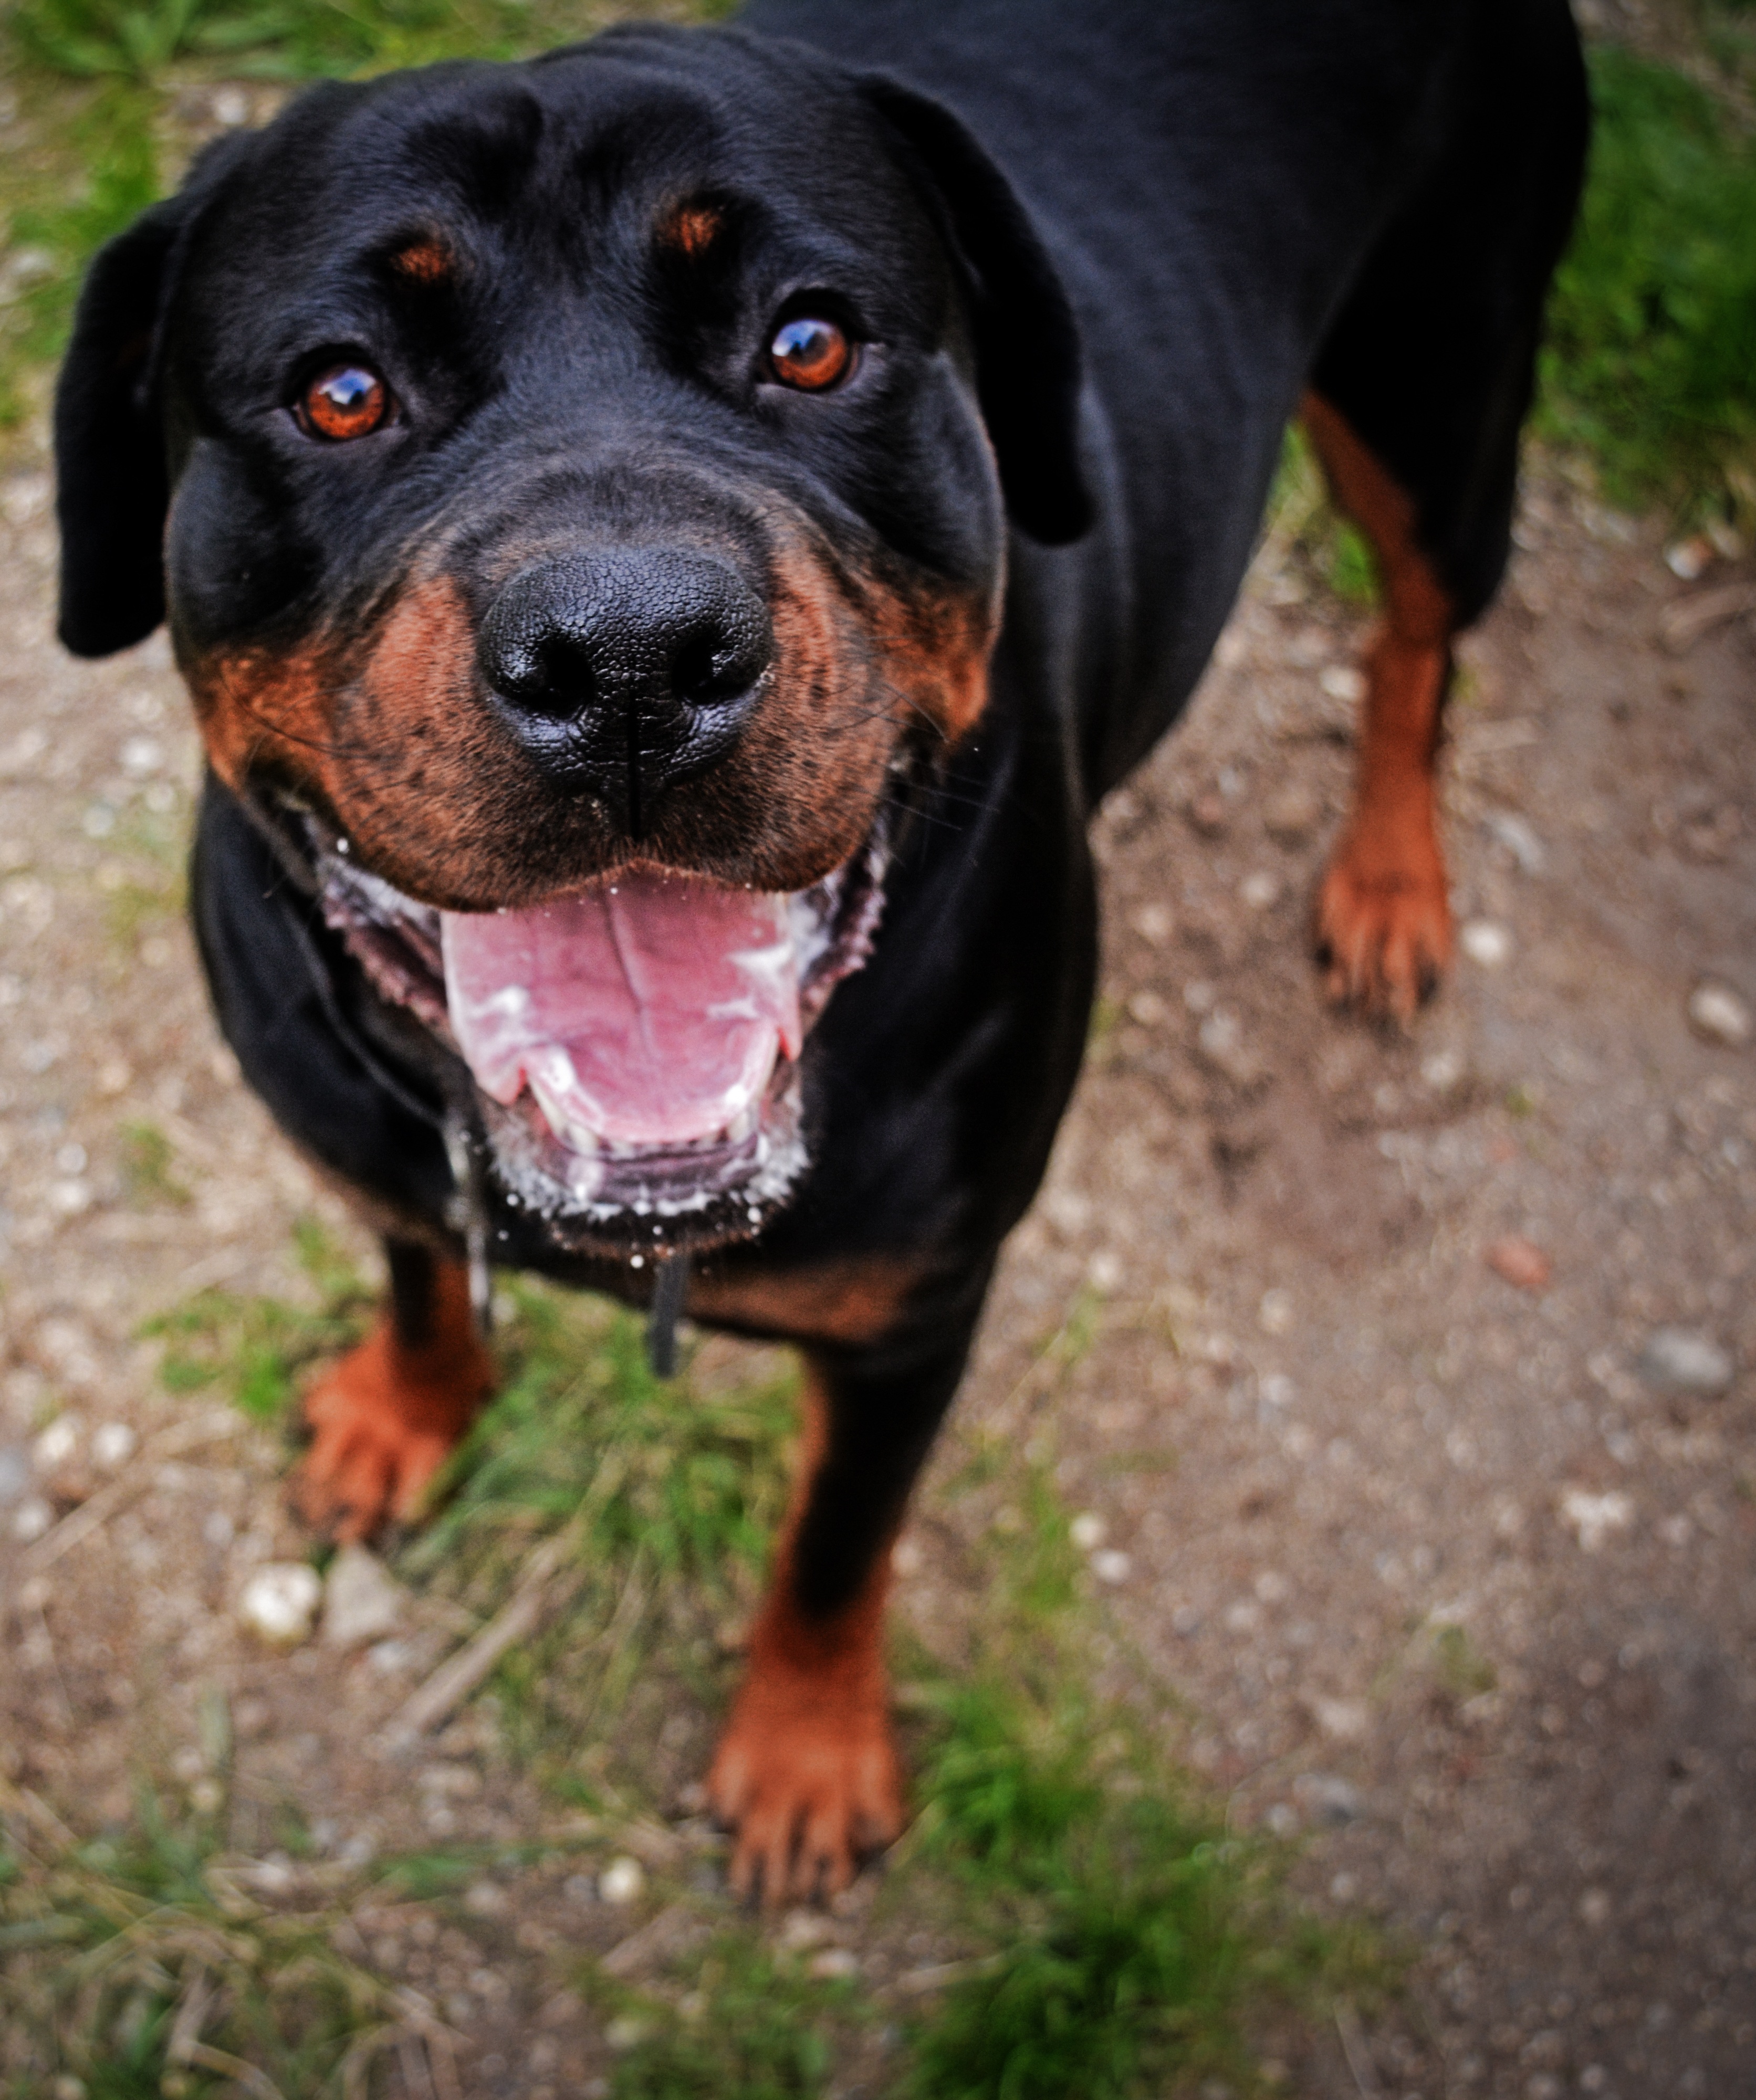
dog, mammal, vertebrate, dog breed, rottweiler, dog like mammal, carnivoran, austrian black and tan hound, polish hunting dog, transylvanian hound, greater swiss mountain dog, mumble